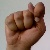
The image shows a hand gesture representing the letter 'T' in Indian Sign Language.